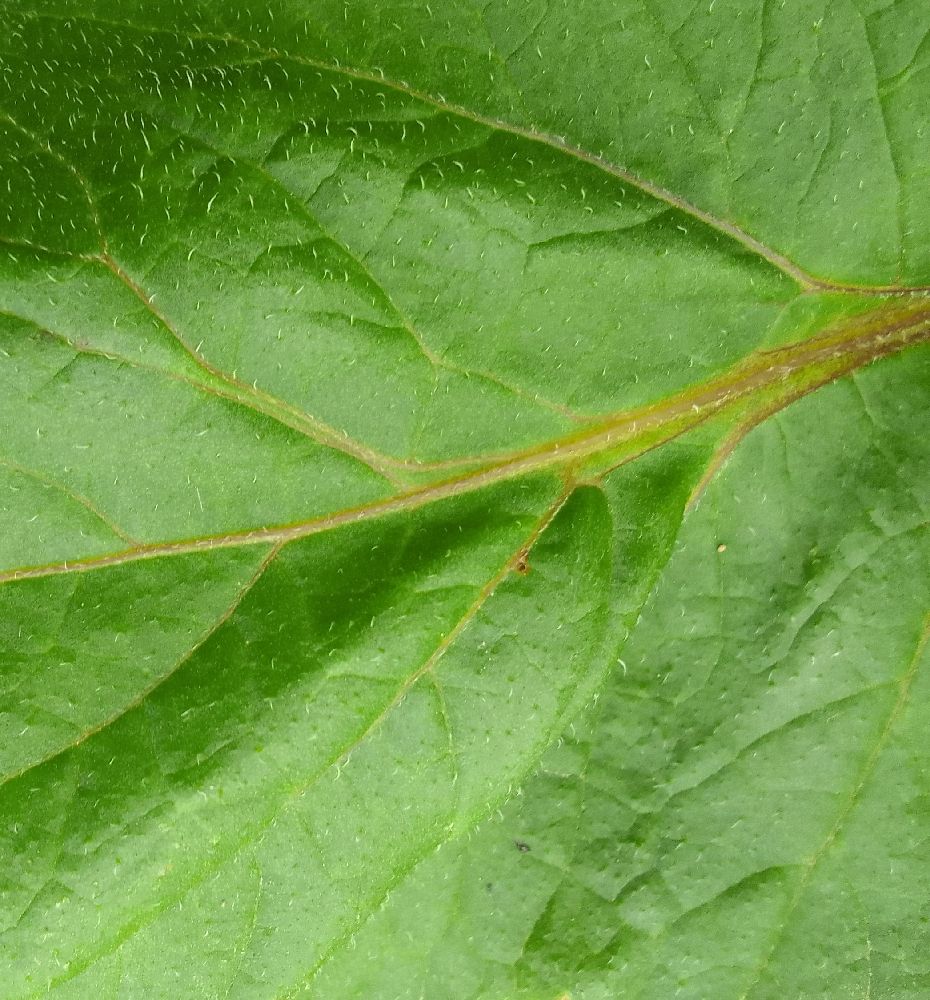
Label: Healthy